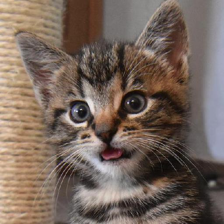
Label: animals